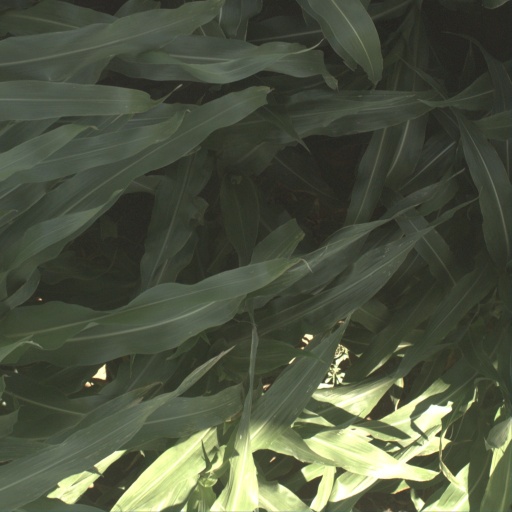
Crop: sorghum